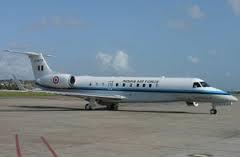
Vehicle type: Planes